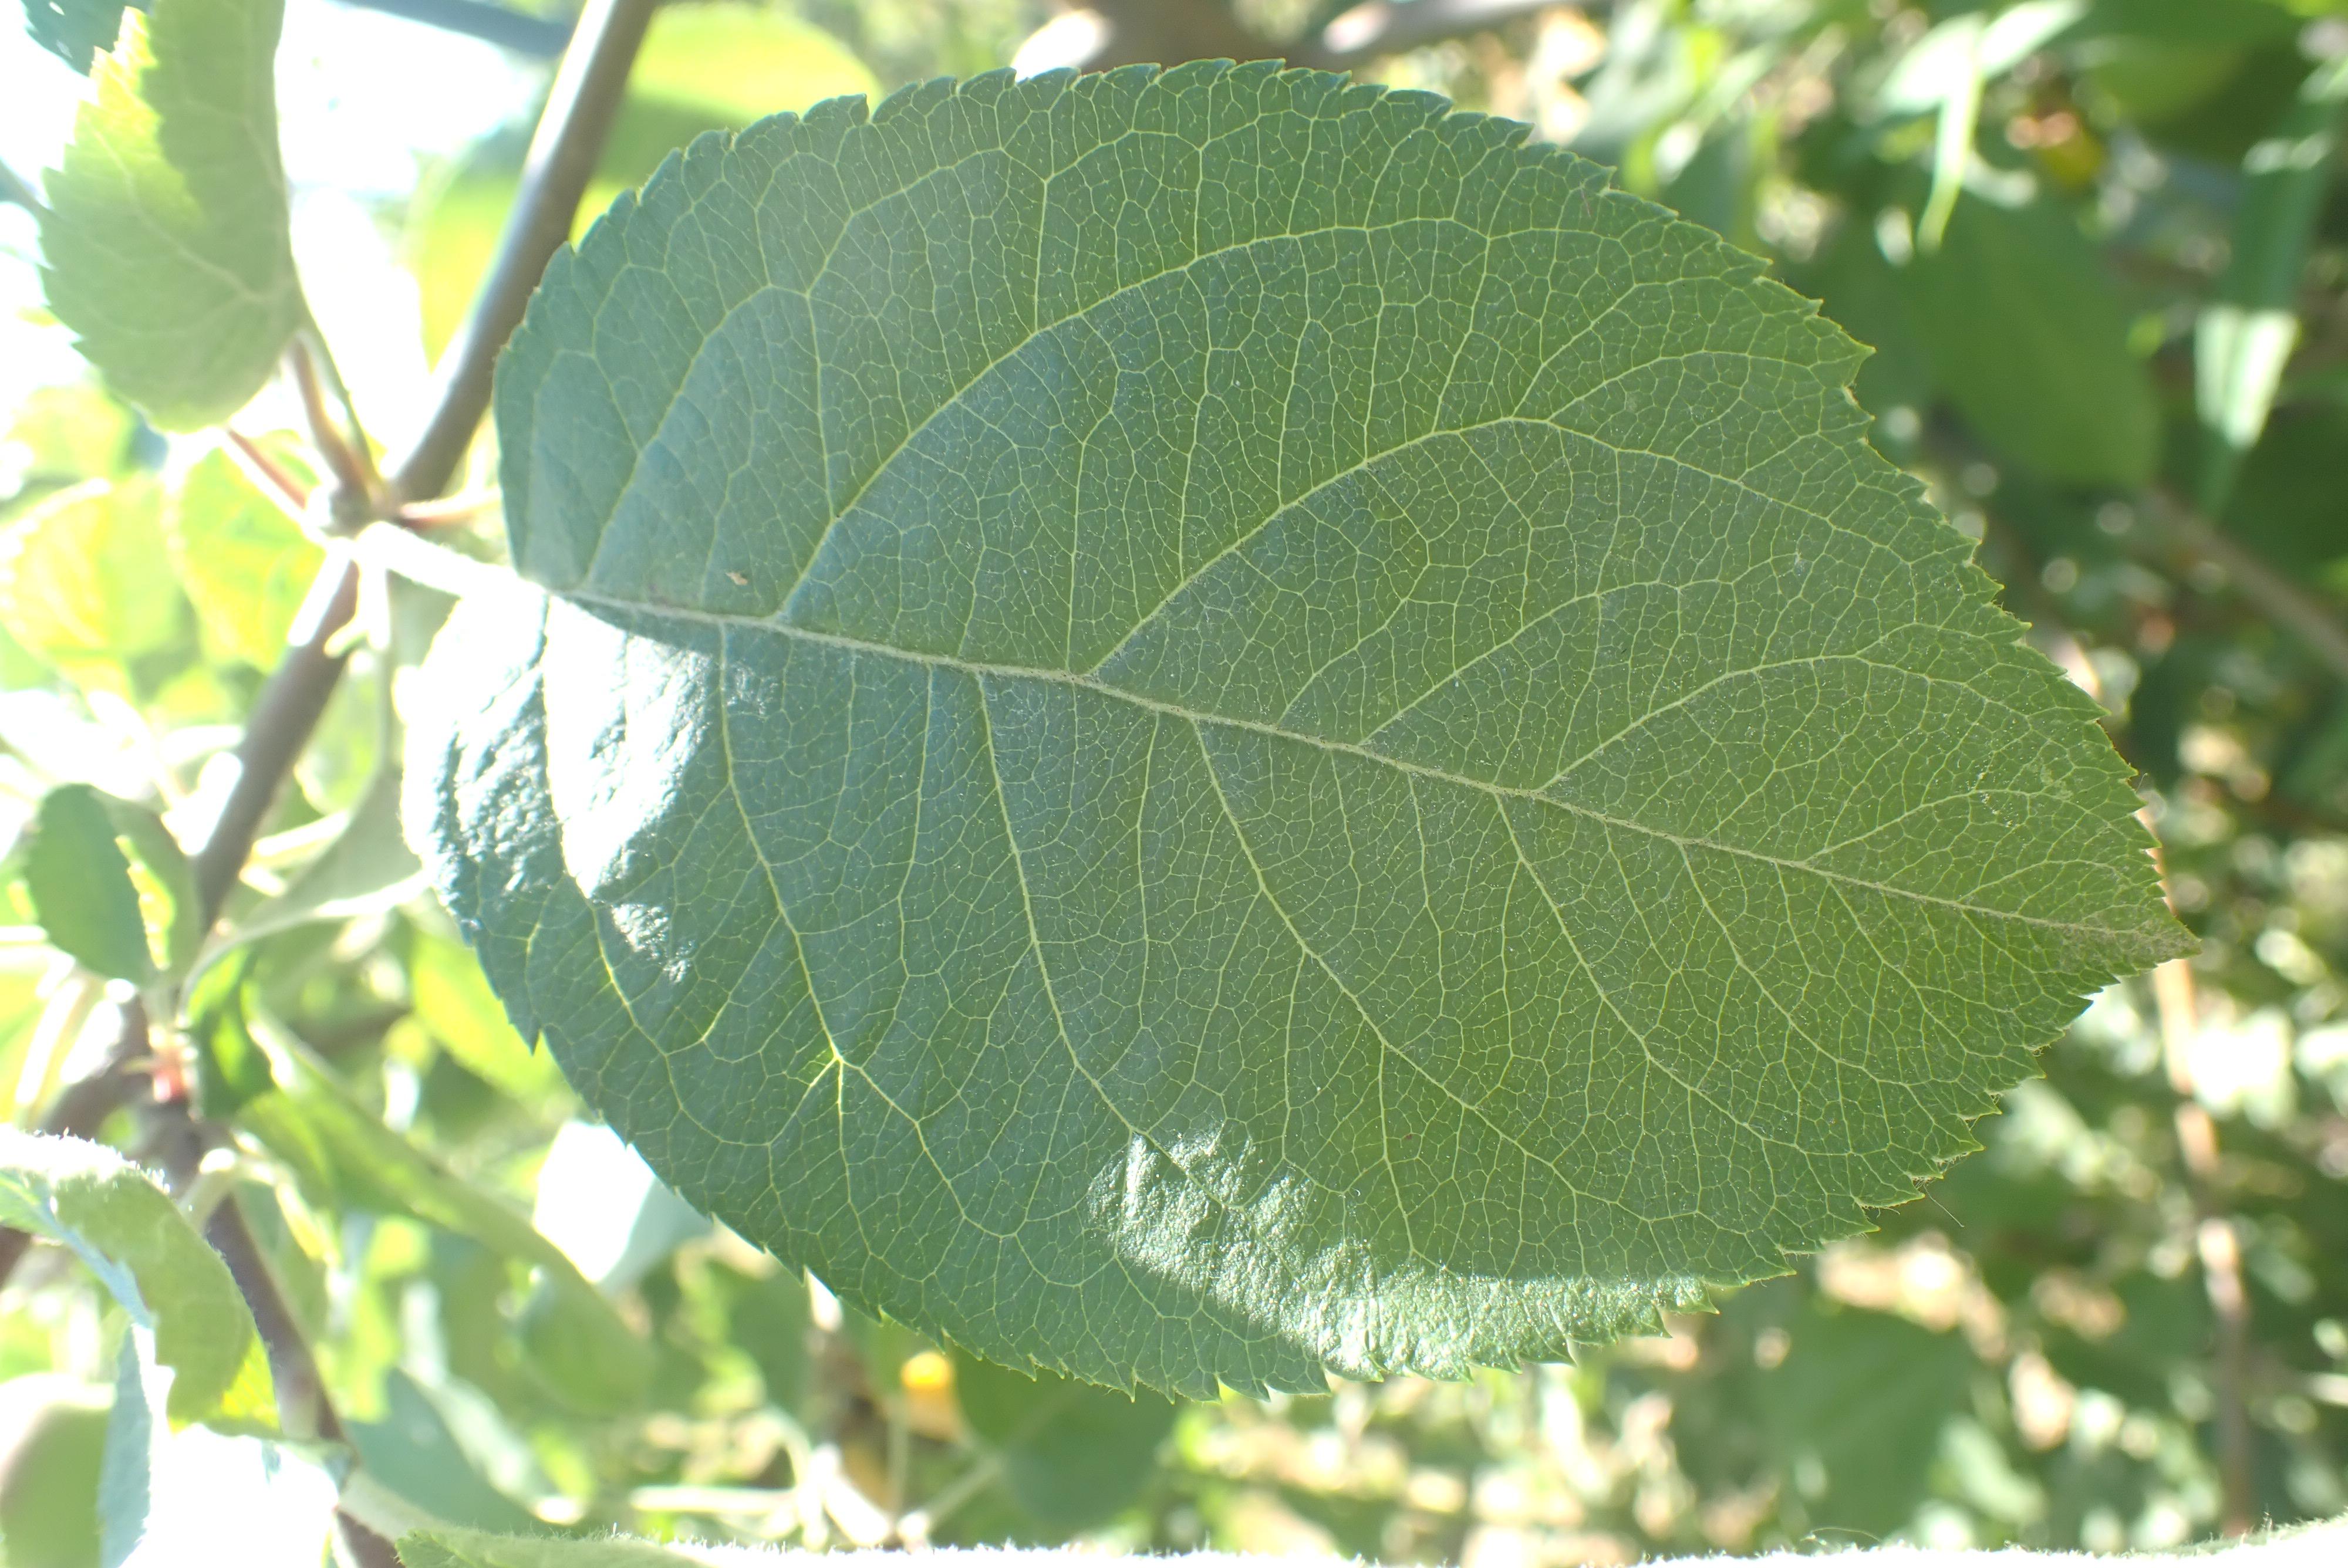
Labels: healthy